Taitung Incinerator

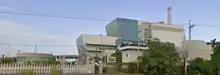

The Taitung Incinerator is an incinerator in Taitung City, Taitung County, Taiwan.